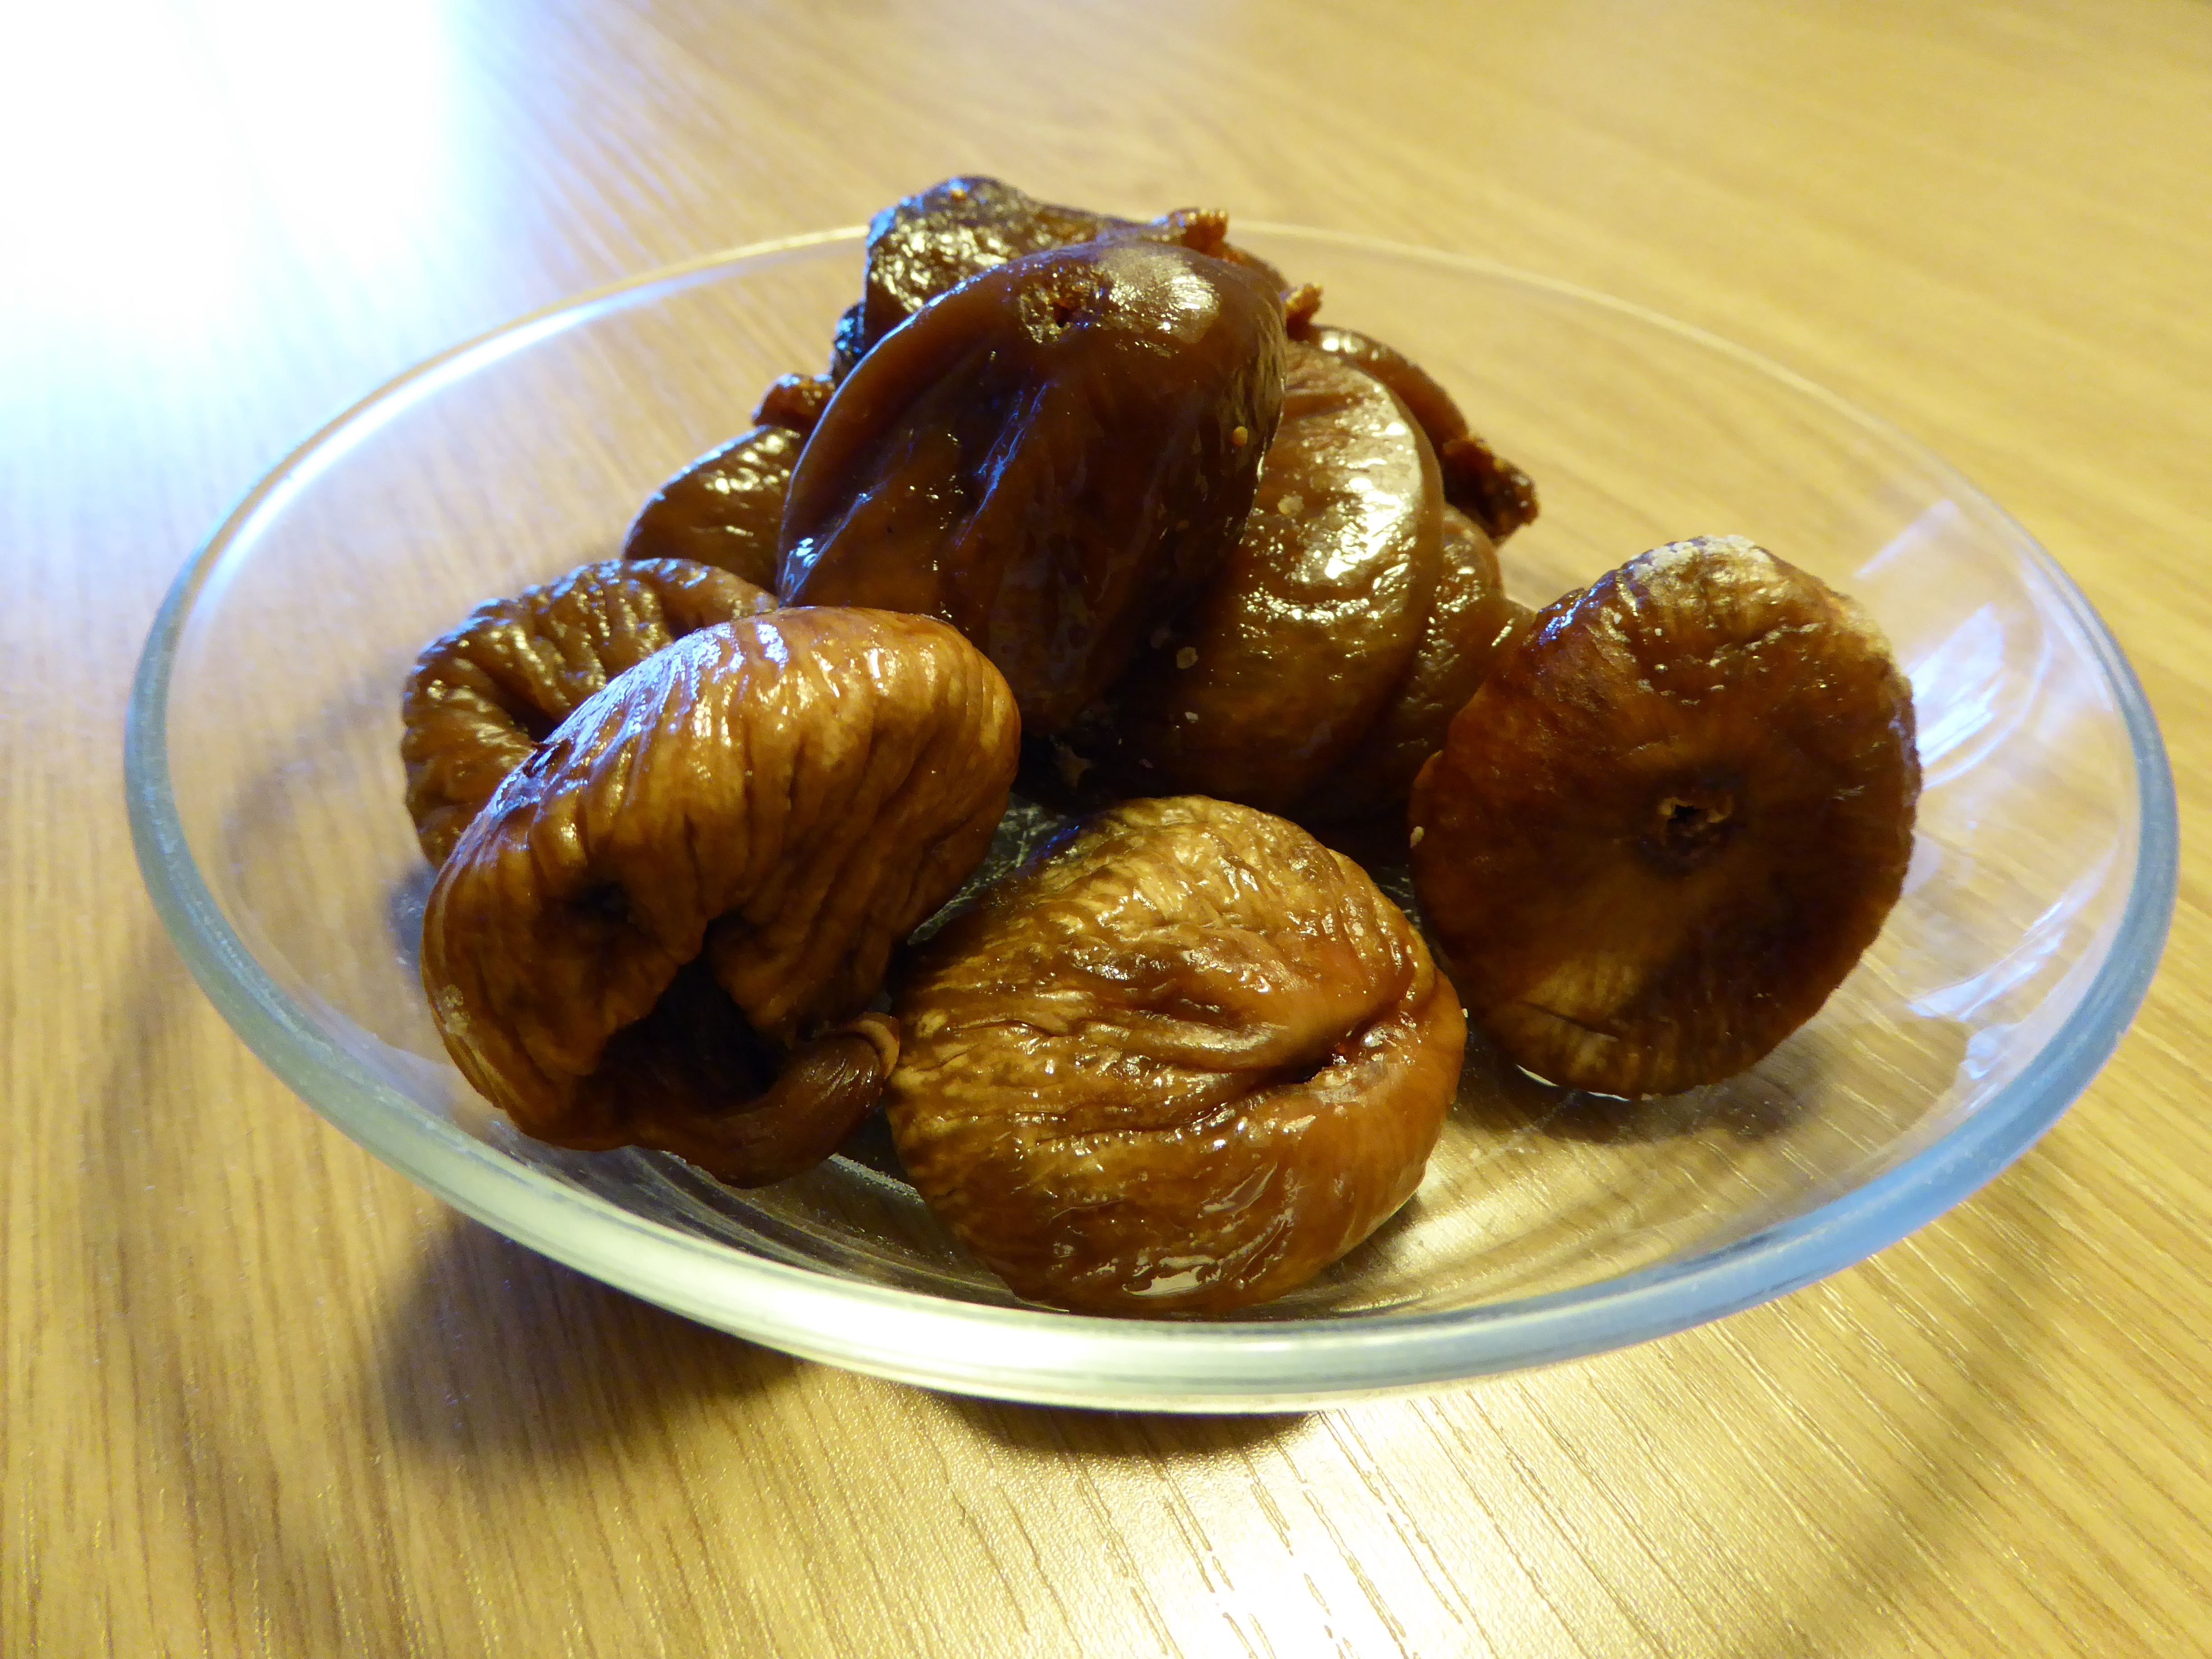
dish, food, produce, brown, dessert, cuisine, figs, baked goods, dried fruit, dried fruits, dried figs, glass plate, sugary